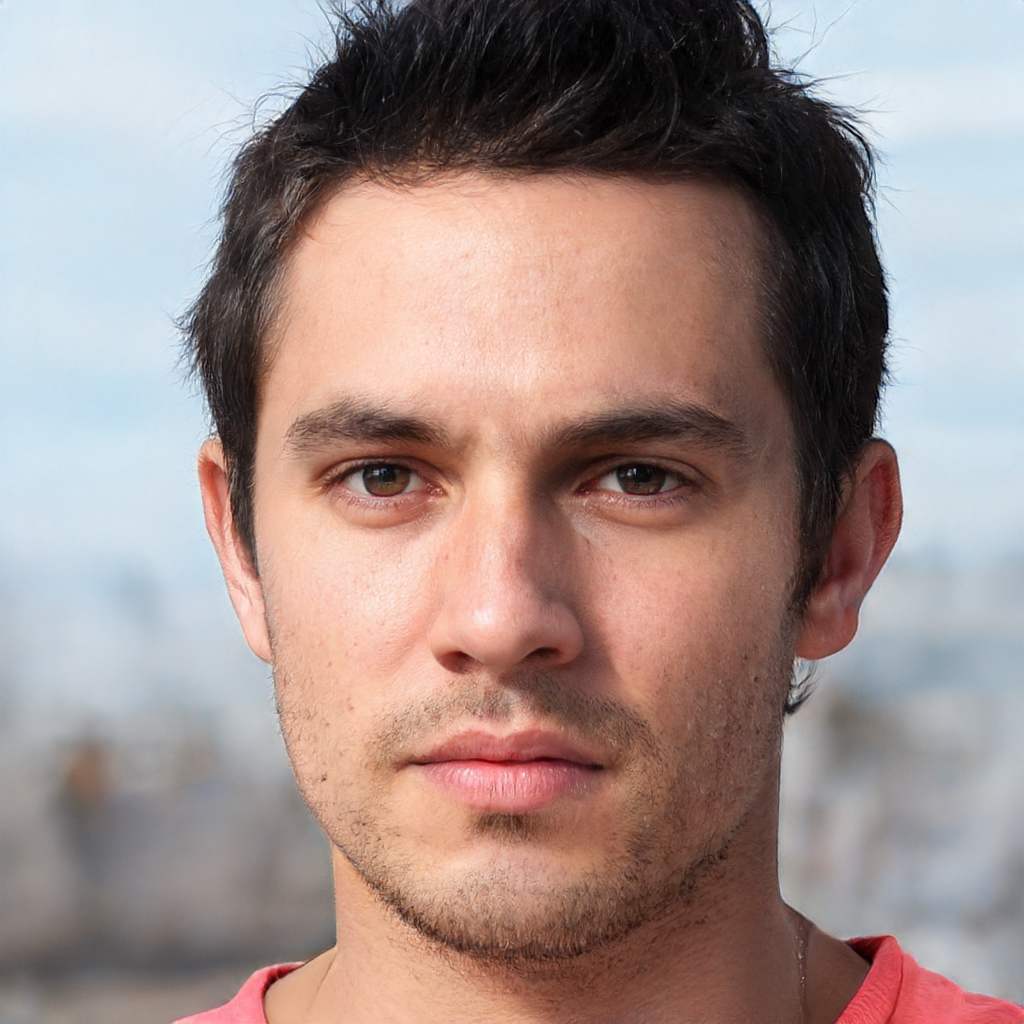
Label: Colored